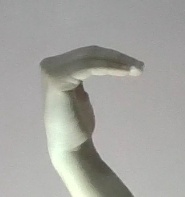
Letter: haa